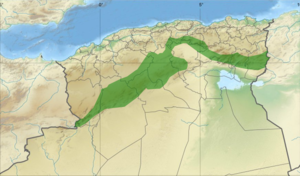
Algérie, barrage vert
Le Barrage vert, est un projet agroécologique de boisement de la steppe algérienne, notamment pour lutter l'avancée du désert. C'est l'un des plus ambitieux projets réalisés par l'Algérie durant l'ère Boumédiène.